Drina (cigarette)

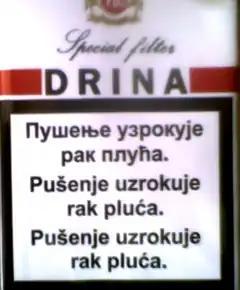
Drina, a current pack with a warning label in Bosnian, Croatian and Serbian

Below are all the current brands of Drina cigarettes sold, with the levels of tar, nicotine and carbon monoxide included.